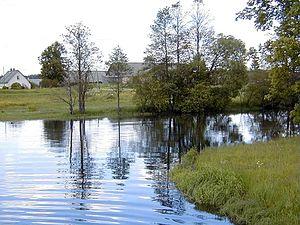
La Pededze, est une rivière qui coule sur le territoire de l'Estonie et de la Lettonie. C'est le plus grand des affluents d'Aiviekste.